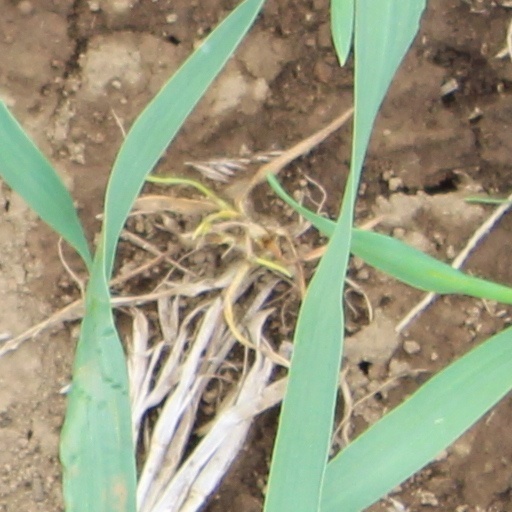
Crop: wheat